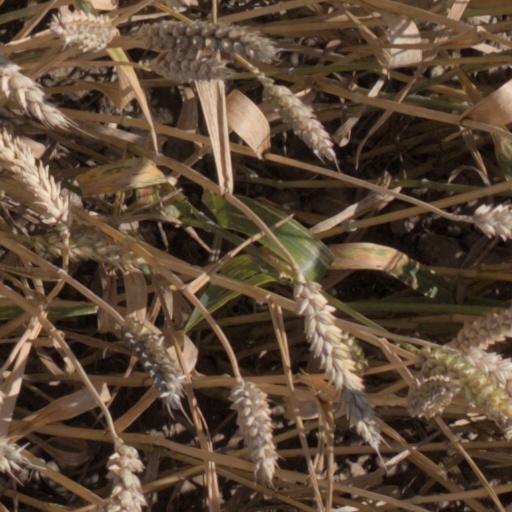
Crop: wheat